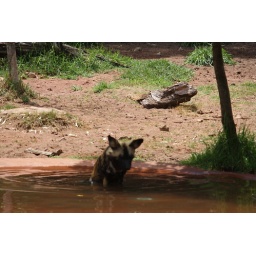
sitting in the water